City and Town Hall (Rochelle, Illinois)

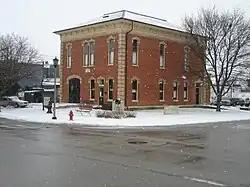

The City and Town Hall in downtown Rochelle, Ogle County, Illinois, United States, operates as the township history museum, holding a number of static displays on local history. Historically it served as the headquarters for city and township government as well as holding the offices of numerous state, local and national entities. The building was erected in 1884 following an 18-year disagreement about the structure's cost between the city of Rochelle and Flagg Township.